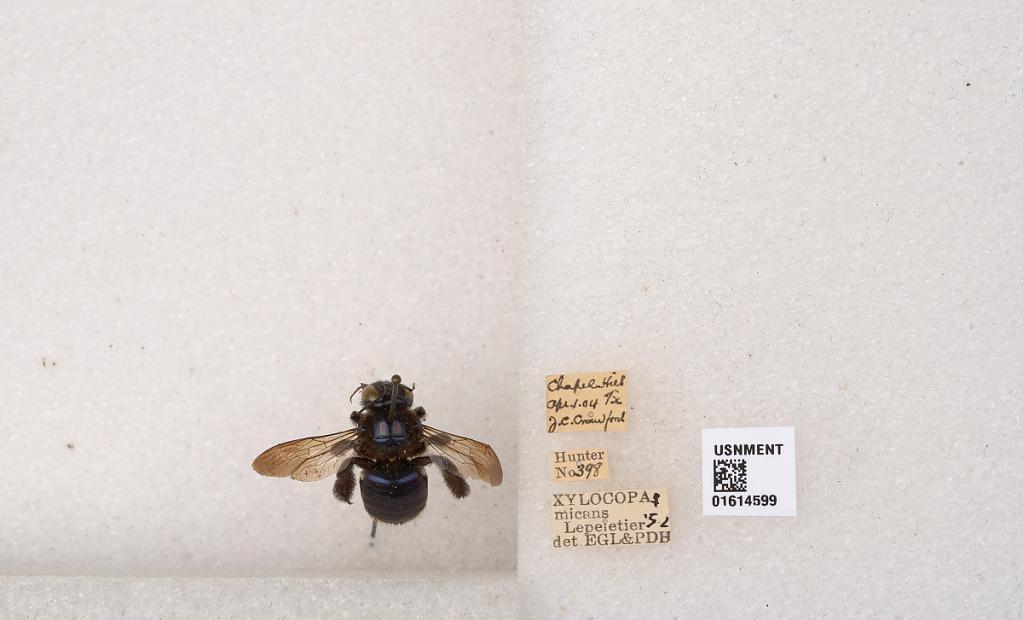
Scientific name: Xylocopa (Schonnherria) micans Lepeletier
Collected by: J. Crawford
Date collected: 1904-4-1
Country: United States
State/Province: Texas
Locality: Chapel Hill
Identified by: EGL